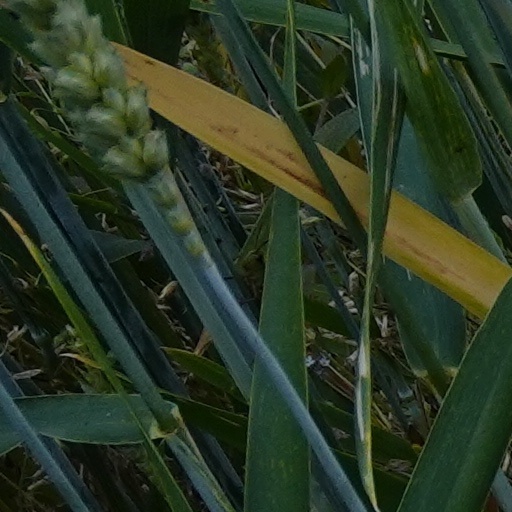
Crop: wheat